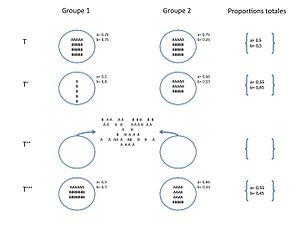
Schéma représentatif du modèle de Wilson
L’altruisme se définit dans le langage courant comme un « souci désintéressé du bien d’autrui ». En termes écologiques, un acte altruiste serait donc un acte qui diminue la valeur sélective de l’individu qui exprime ce comportement, alors qu’il augmente celle des individus qui en bénéficient.